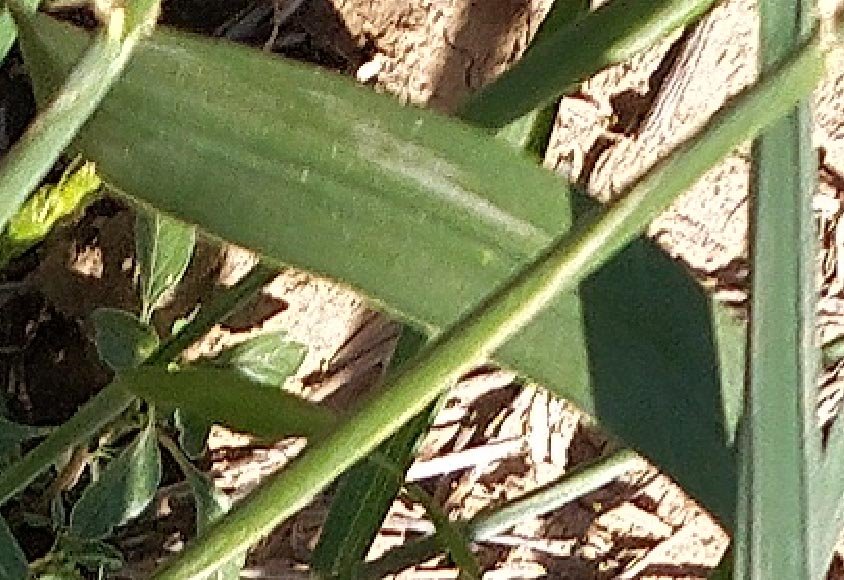
Label: Wheat___Healthy